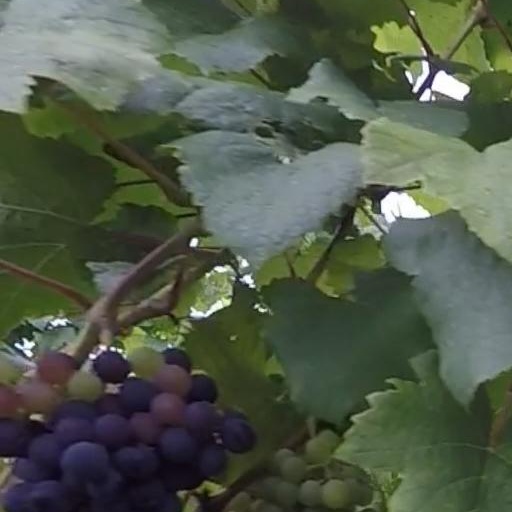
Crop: grape